Ilan Pappé

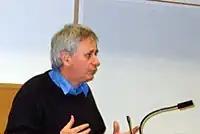
Pappé in a lecture in the Manchester Metropolitan University in 2008

Pappé was a senior lecturer at the Middle Eastern History Department and the Political Science Department of the University of Haifa between 1984 and 2006. He was the Academic Director of the Research Institute for Peace at Givat Haviva from 1993 to 2000, and chair of the Emil Touma Institute for Palestinian Studies.